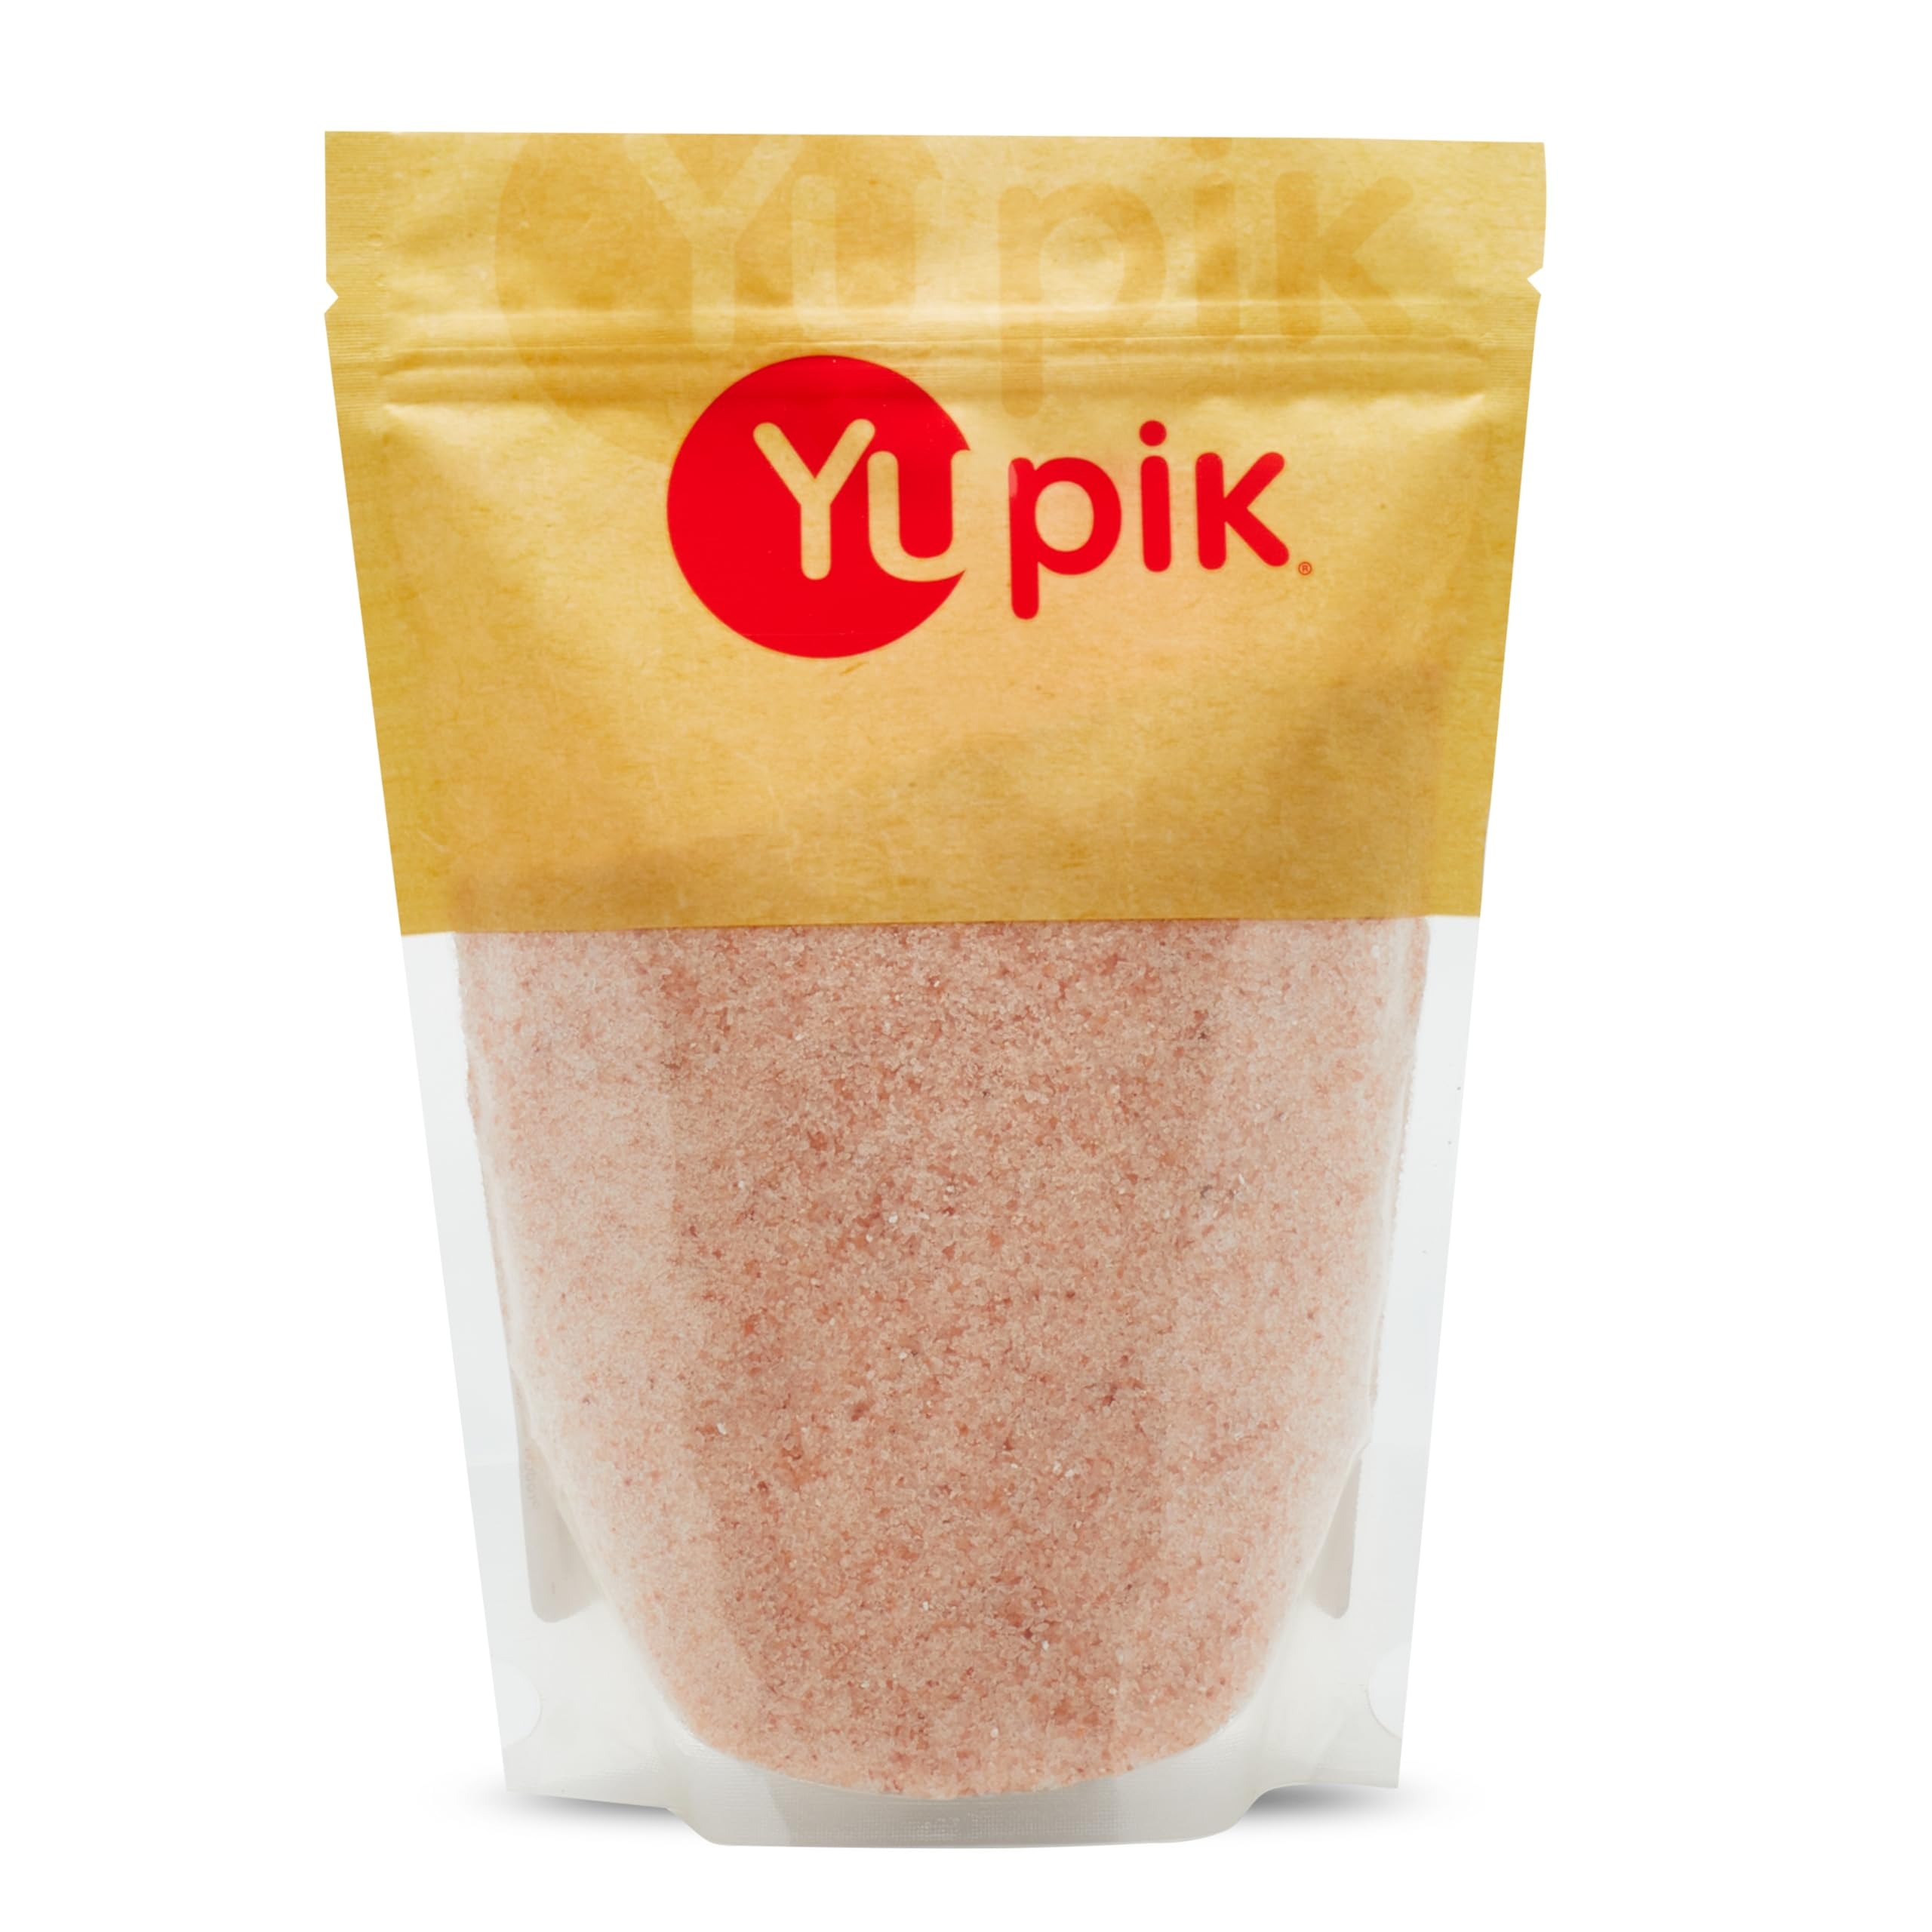
Item Name: Yupik Himalayan Pink Salt, 1Kg/2.2 lbs {Imported from Canada}
Value: 35.27
Unit: Ounce

Price: 36.95